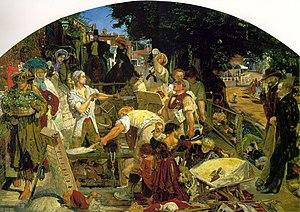
Manchester Art Gallery est un musée d'art public à Manchester, dans le Nord-Ouest de l'Angleterre.